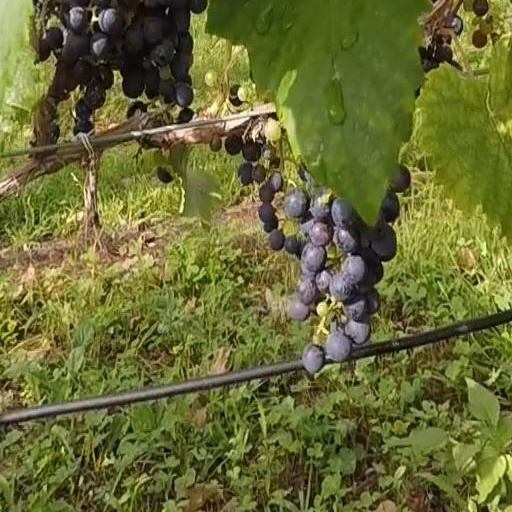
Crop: grape